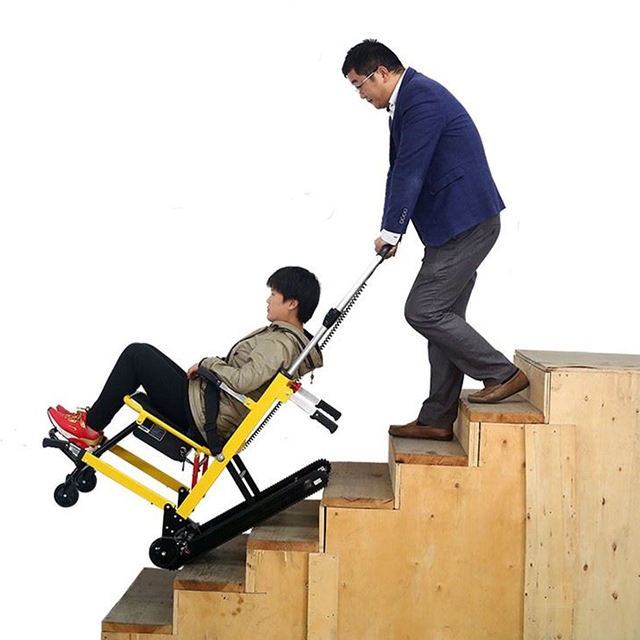
Meubon Stair Climbing Chair Stair Wheelchair Climber Stair Lift I Model  RHE11B
How the Chair Helps: Motorized Tracks or Wheels do most of the lifting work. Braking System and speed control make it safer to operate. You usually tilt and guide , not lift. :Benefits Pull goods or carry people up and down stairs :Delivery 10 days Brand Name: Meubon Operate: Single people operate Type: Trolly/Wheelchair/Stretcher Colour: Yellow Product size(cm): 123*51*160cm Model Number: RH-11B Folded size(cm): 110*57*34cm Weight(KG): 60lbs Packing size(cm): 124*60*36cm The warranty time: 1 Years Motor adaptable voltage: 110v Policy support: All accessories will be replaced permanently Applicable people: The elderly or those with limited legs Load Limit 180kg G.W 45kg Technical features 1. For use in hospitals, emergency centers, firefighting, emergency rescue, and families going up and down stairs 2. This stair-climbing wheelchair is mainly used to transfer patients, the elderly, pregnant women and people with limited mobility through stairs in high-rise buildings. It can be easily operated by only one person 3. Unique track structure, convenient and safe when going up and down stairs 4. This stair climbing wheelchair has 4 wheels for easy movement on the ground 5. This stair climbing wheelchair is made of aluminum alloy material 6. Wheel size: 125/75mm
Brand: meubon
Category: Health & Beauty > Health Care > Mobility & Accessibility > Accessibility Equipment > Stair Lifts